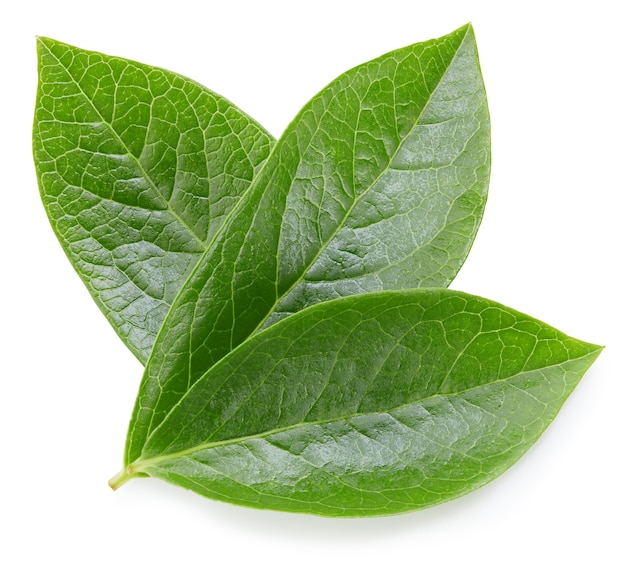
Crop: blueberry
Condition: healthy